Rae Spoon

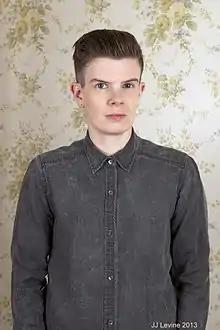
Rae Spoon in November 2013

Rae Spoon is a Canadian musician, composer, producer, performer, and writer from Calgary, Alberta. Their musical style has varied from country to electronic-influenced indie rock and folk punk.